Impact of the COVID-19 pandemic on religion

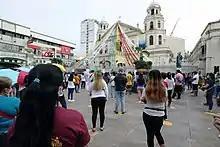
Devotees of the Black Nazarene observe social distancing as they attend Mass in front of Quiapo Church in Manila, Philippines on July 1, 2022.

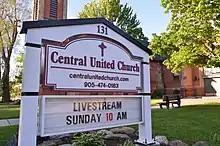
Sunday worship is livestreamed online due to social distancing.

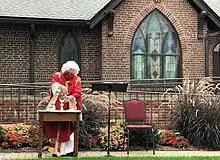
A priest wearing a mask matching her vestments preparing for Eucharist outdoors at an Episcopal Church in Minnesota

Many Episcopal and Catholic dioceses have recommended older Christians to stay at home rather than attending Mass on Sundays, which is usually required; many churches of all Christian denominations have made church services available via radio, online livestreaming or television while others have offered drive-in services in their church parking lots, some with guidelines on how to use car functions to respond to the service. Some Christians are using online apps, which contain prayers and daily devotionals, to remain engaged with their faith.